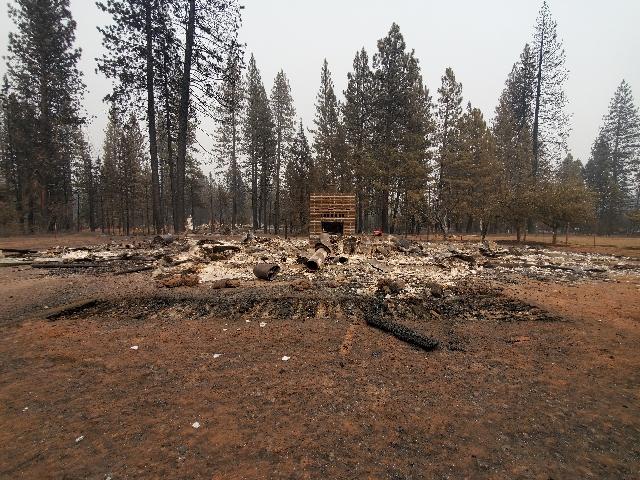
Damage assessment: destroyed